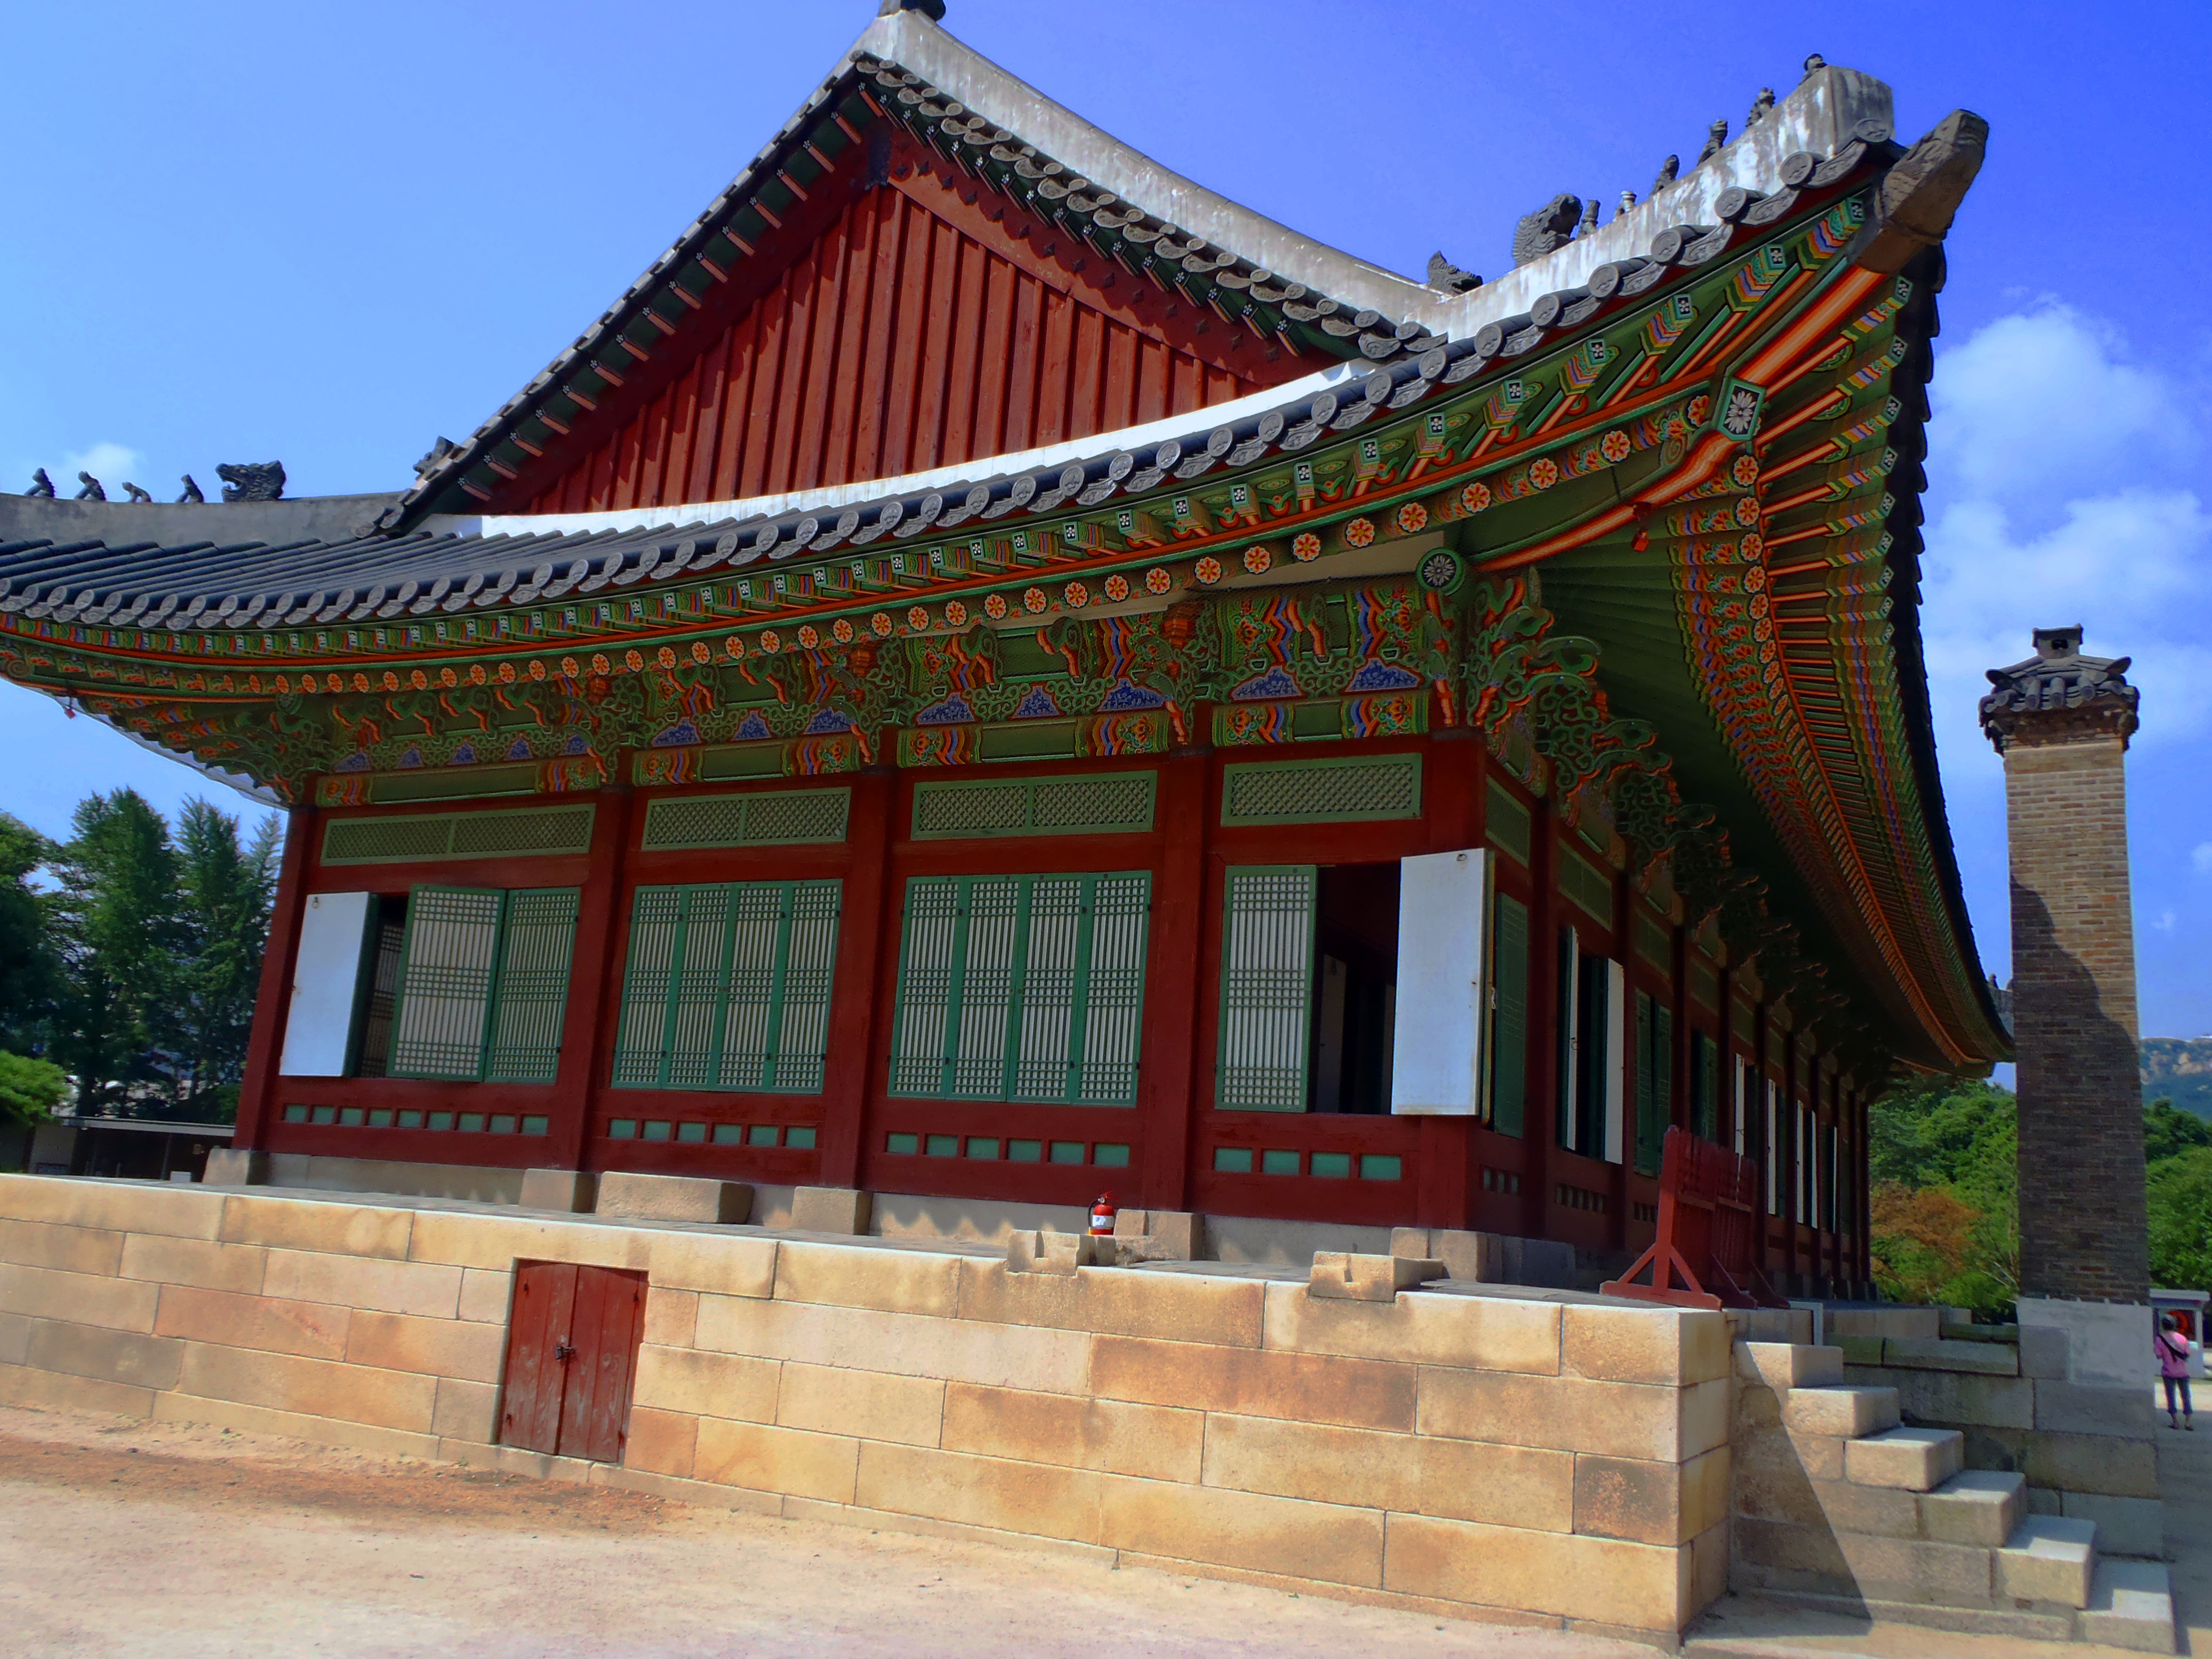
building, palace, monument, facade, apartment, place of worship, korea, king, temple, shrine, chinese architecture, seoul, historic site, the tradition of, shinto shrine